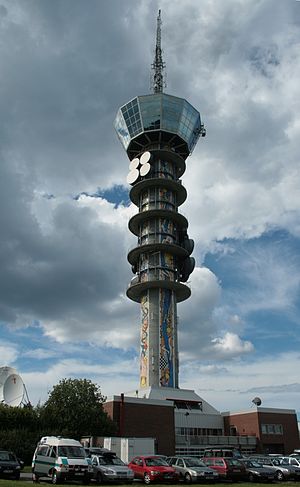
Egon (restaurantkæde)
Tyholttårnet i Trondheim med Egon-restaurant i toppen
Egon restaurant er en norsk restaurantkæde, hvis første restaurant blev åbnet i Oslo i 1984. Egon er et registreret varemærke som ejes av Norrein AS i Trondheim.